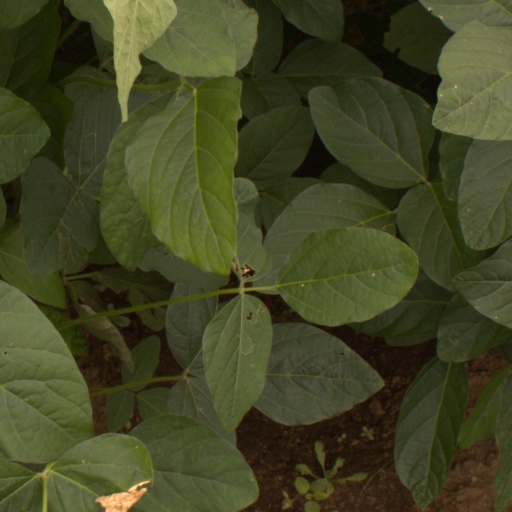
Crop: soybean